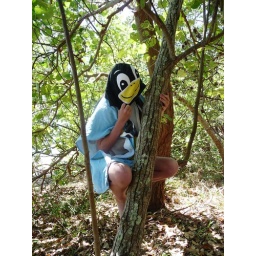
strange bird in the tree